Jean-Georges Kastner

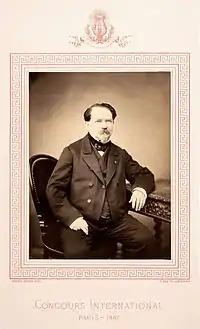
Jean-Georges Kastner (1867)

Jean-Georges Kastner, born 9 March 1810 in Strasbourg, died 19 December 1867 in Paris, was a composer and musicologist.